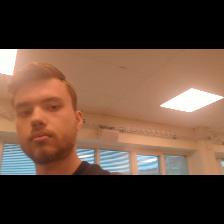
Label: Human